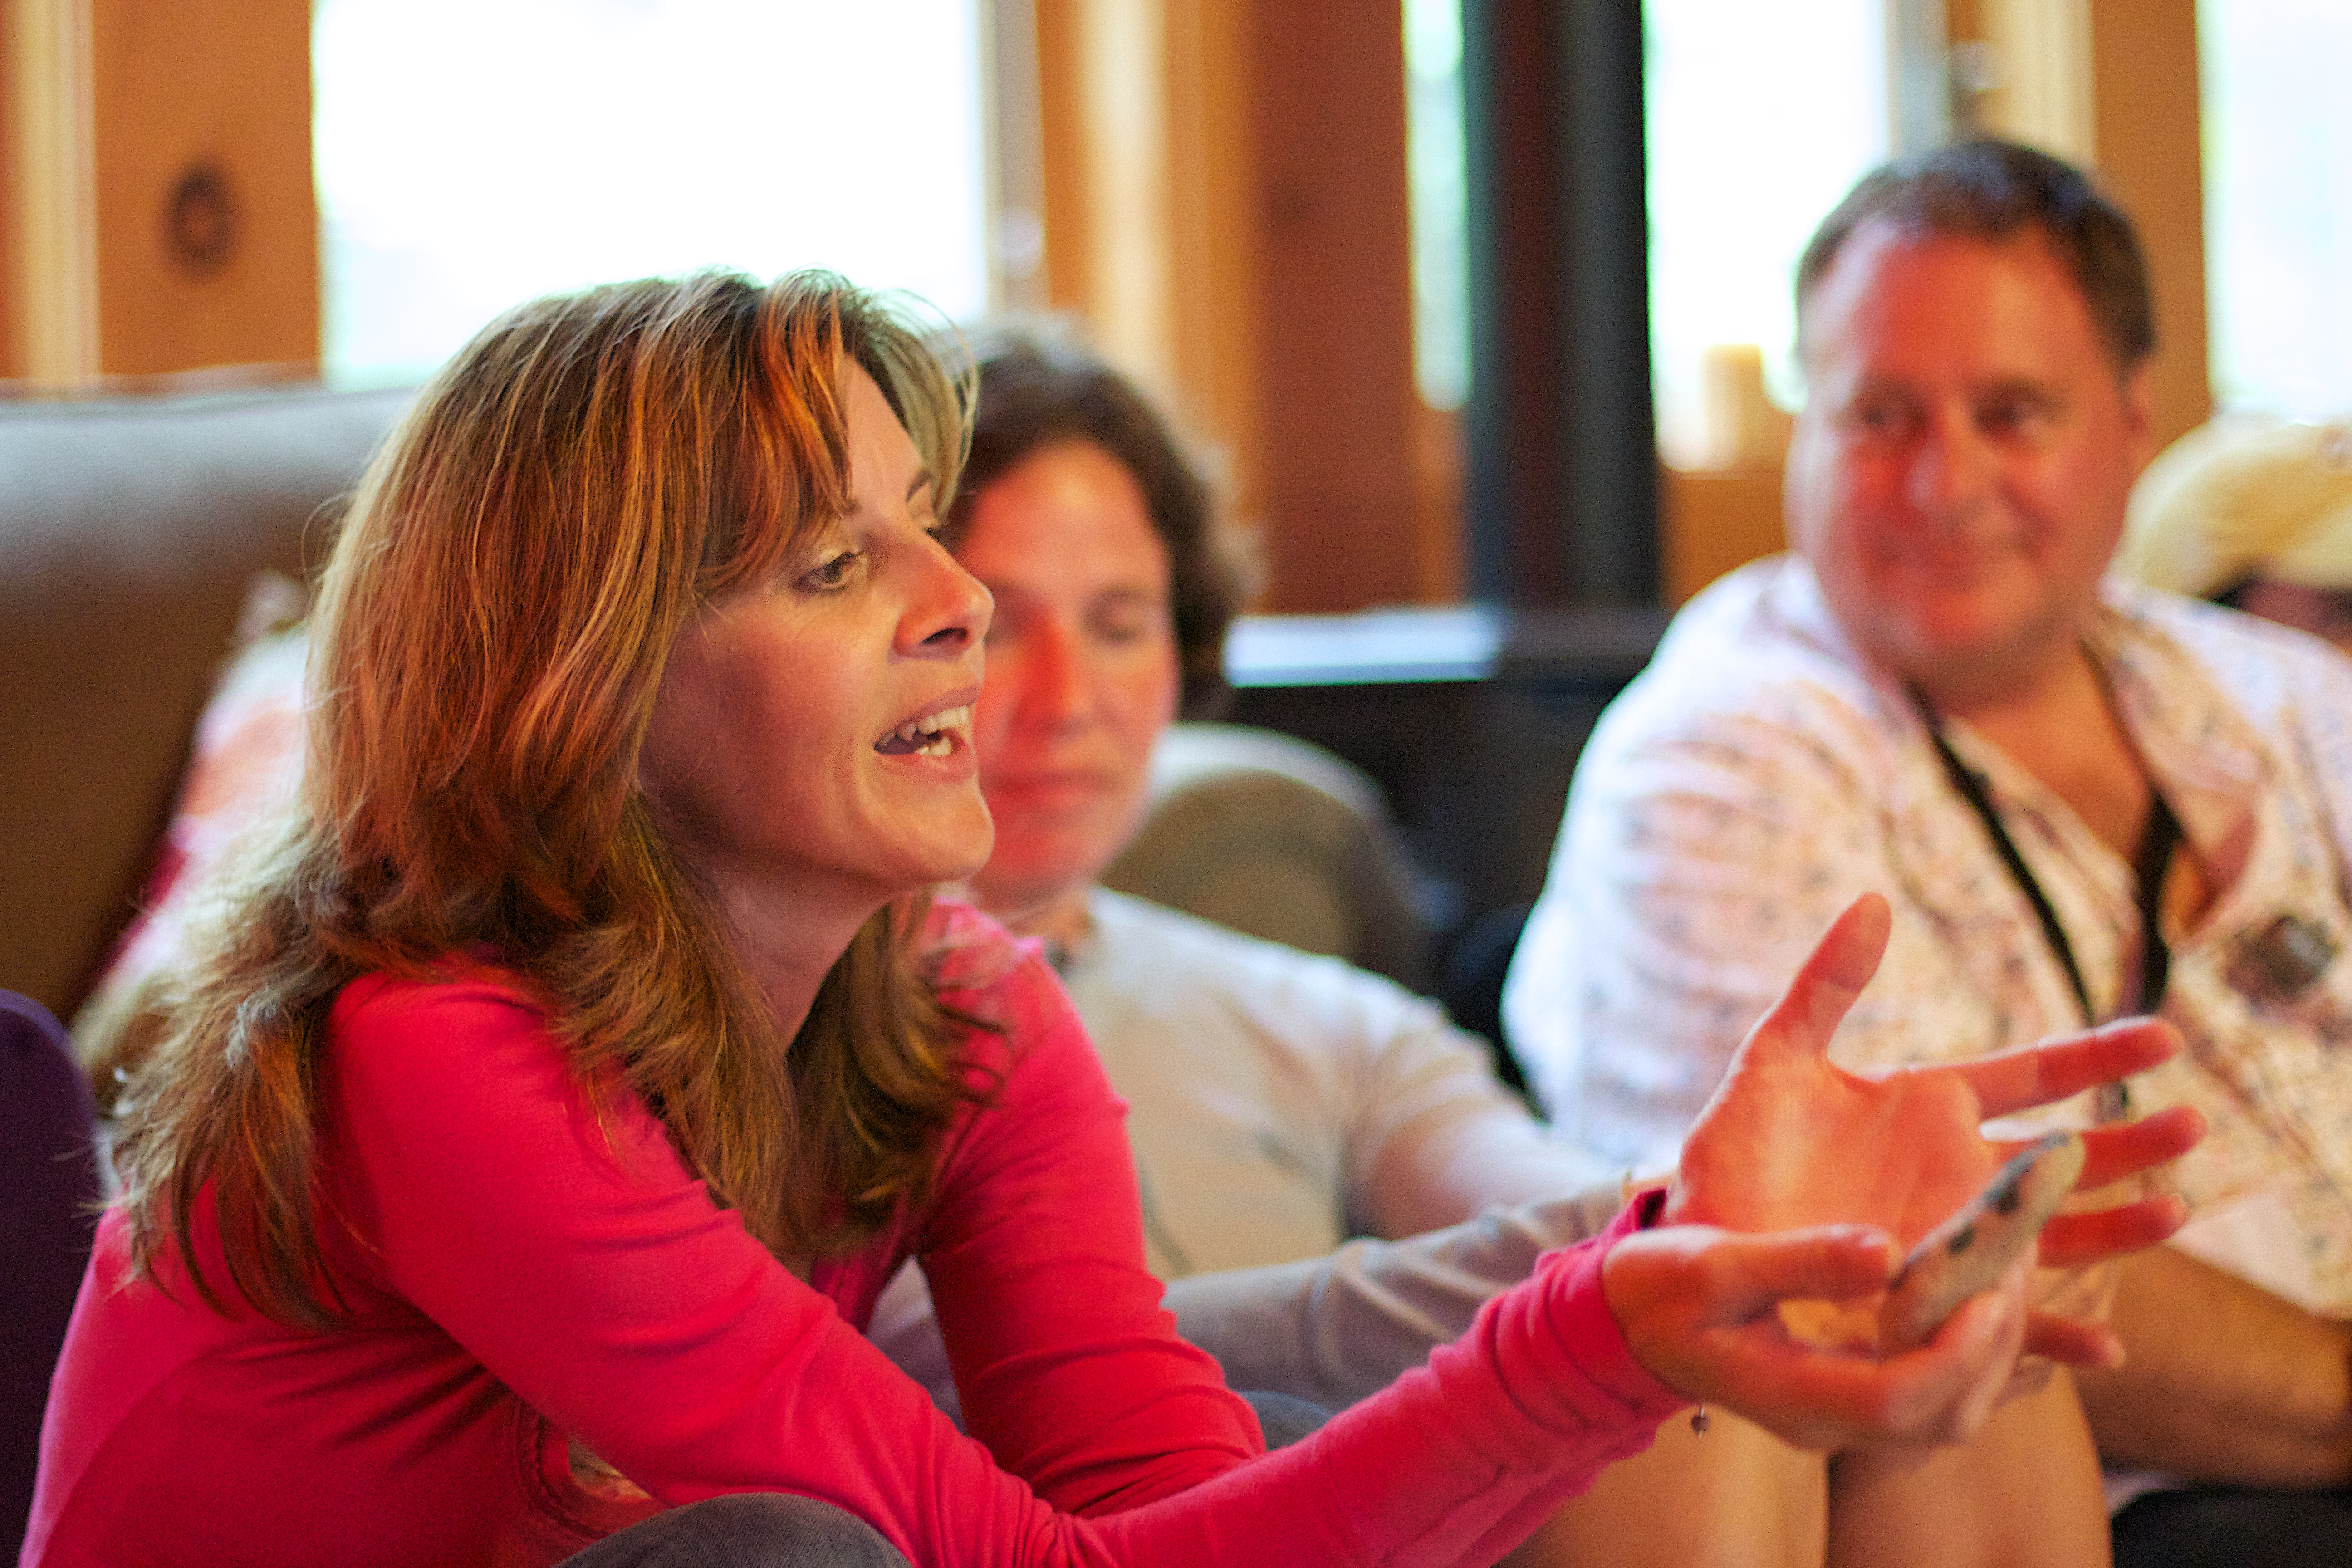
person, people, meal, lunch, senior citizen, unplugd12